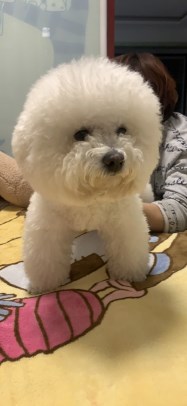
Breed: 3083-n000117-Bichon_Frise